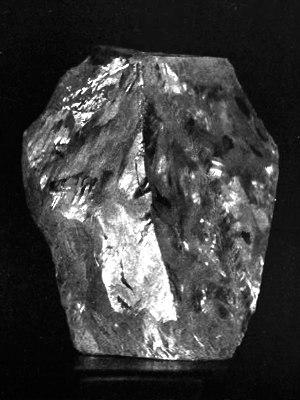
1905 est une année commune commençant par un dimanche.